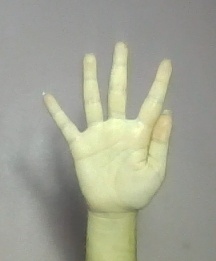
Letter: sheen